NA35 experiment

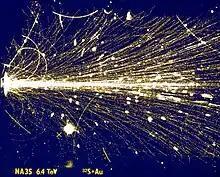
Sulfur-gold collision in NA35 experiment at CERN.

The NA35 experiment was approved on 03 February 1983 and completed on 31 May 1999. It was succeeded by the NA49 experiment. The spokesperson for the experiment was Peter Seyboth.